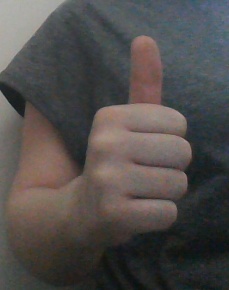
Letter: aleff